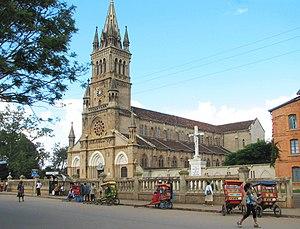
La cathédrale de Antsirabe, Madagascar
Antsirabe est une ville des hautes terres de Madagascar, chef-lieu de la région Vakinankaratra, dans le centre de l'île. C'est la troisième plus grande ville de Madagascar, avec une aire urbaine estimée en 2014 à 257 163 habitants.
La culture de Madagascar, vaste pays insulaire situé dans l'océan Indien et membre de l'Union africaine, désigne d'abord les pratiques culturelles observables de ses 25 millions d'habitants. Cette culture reflète les différentes vagues de populations à l'origine du peuplement de l'Ile que ce soit en provenance de l'Asie, de l'Afrique, de la France lors de la colonisation ou de la culture arabe.
Il y a diverses religions à Madagascar. La religion traditionnelle est pratiquée par 52 % de la population, le christianisme 41%, l'islam 1.1 %.